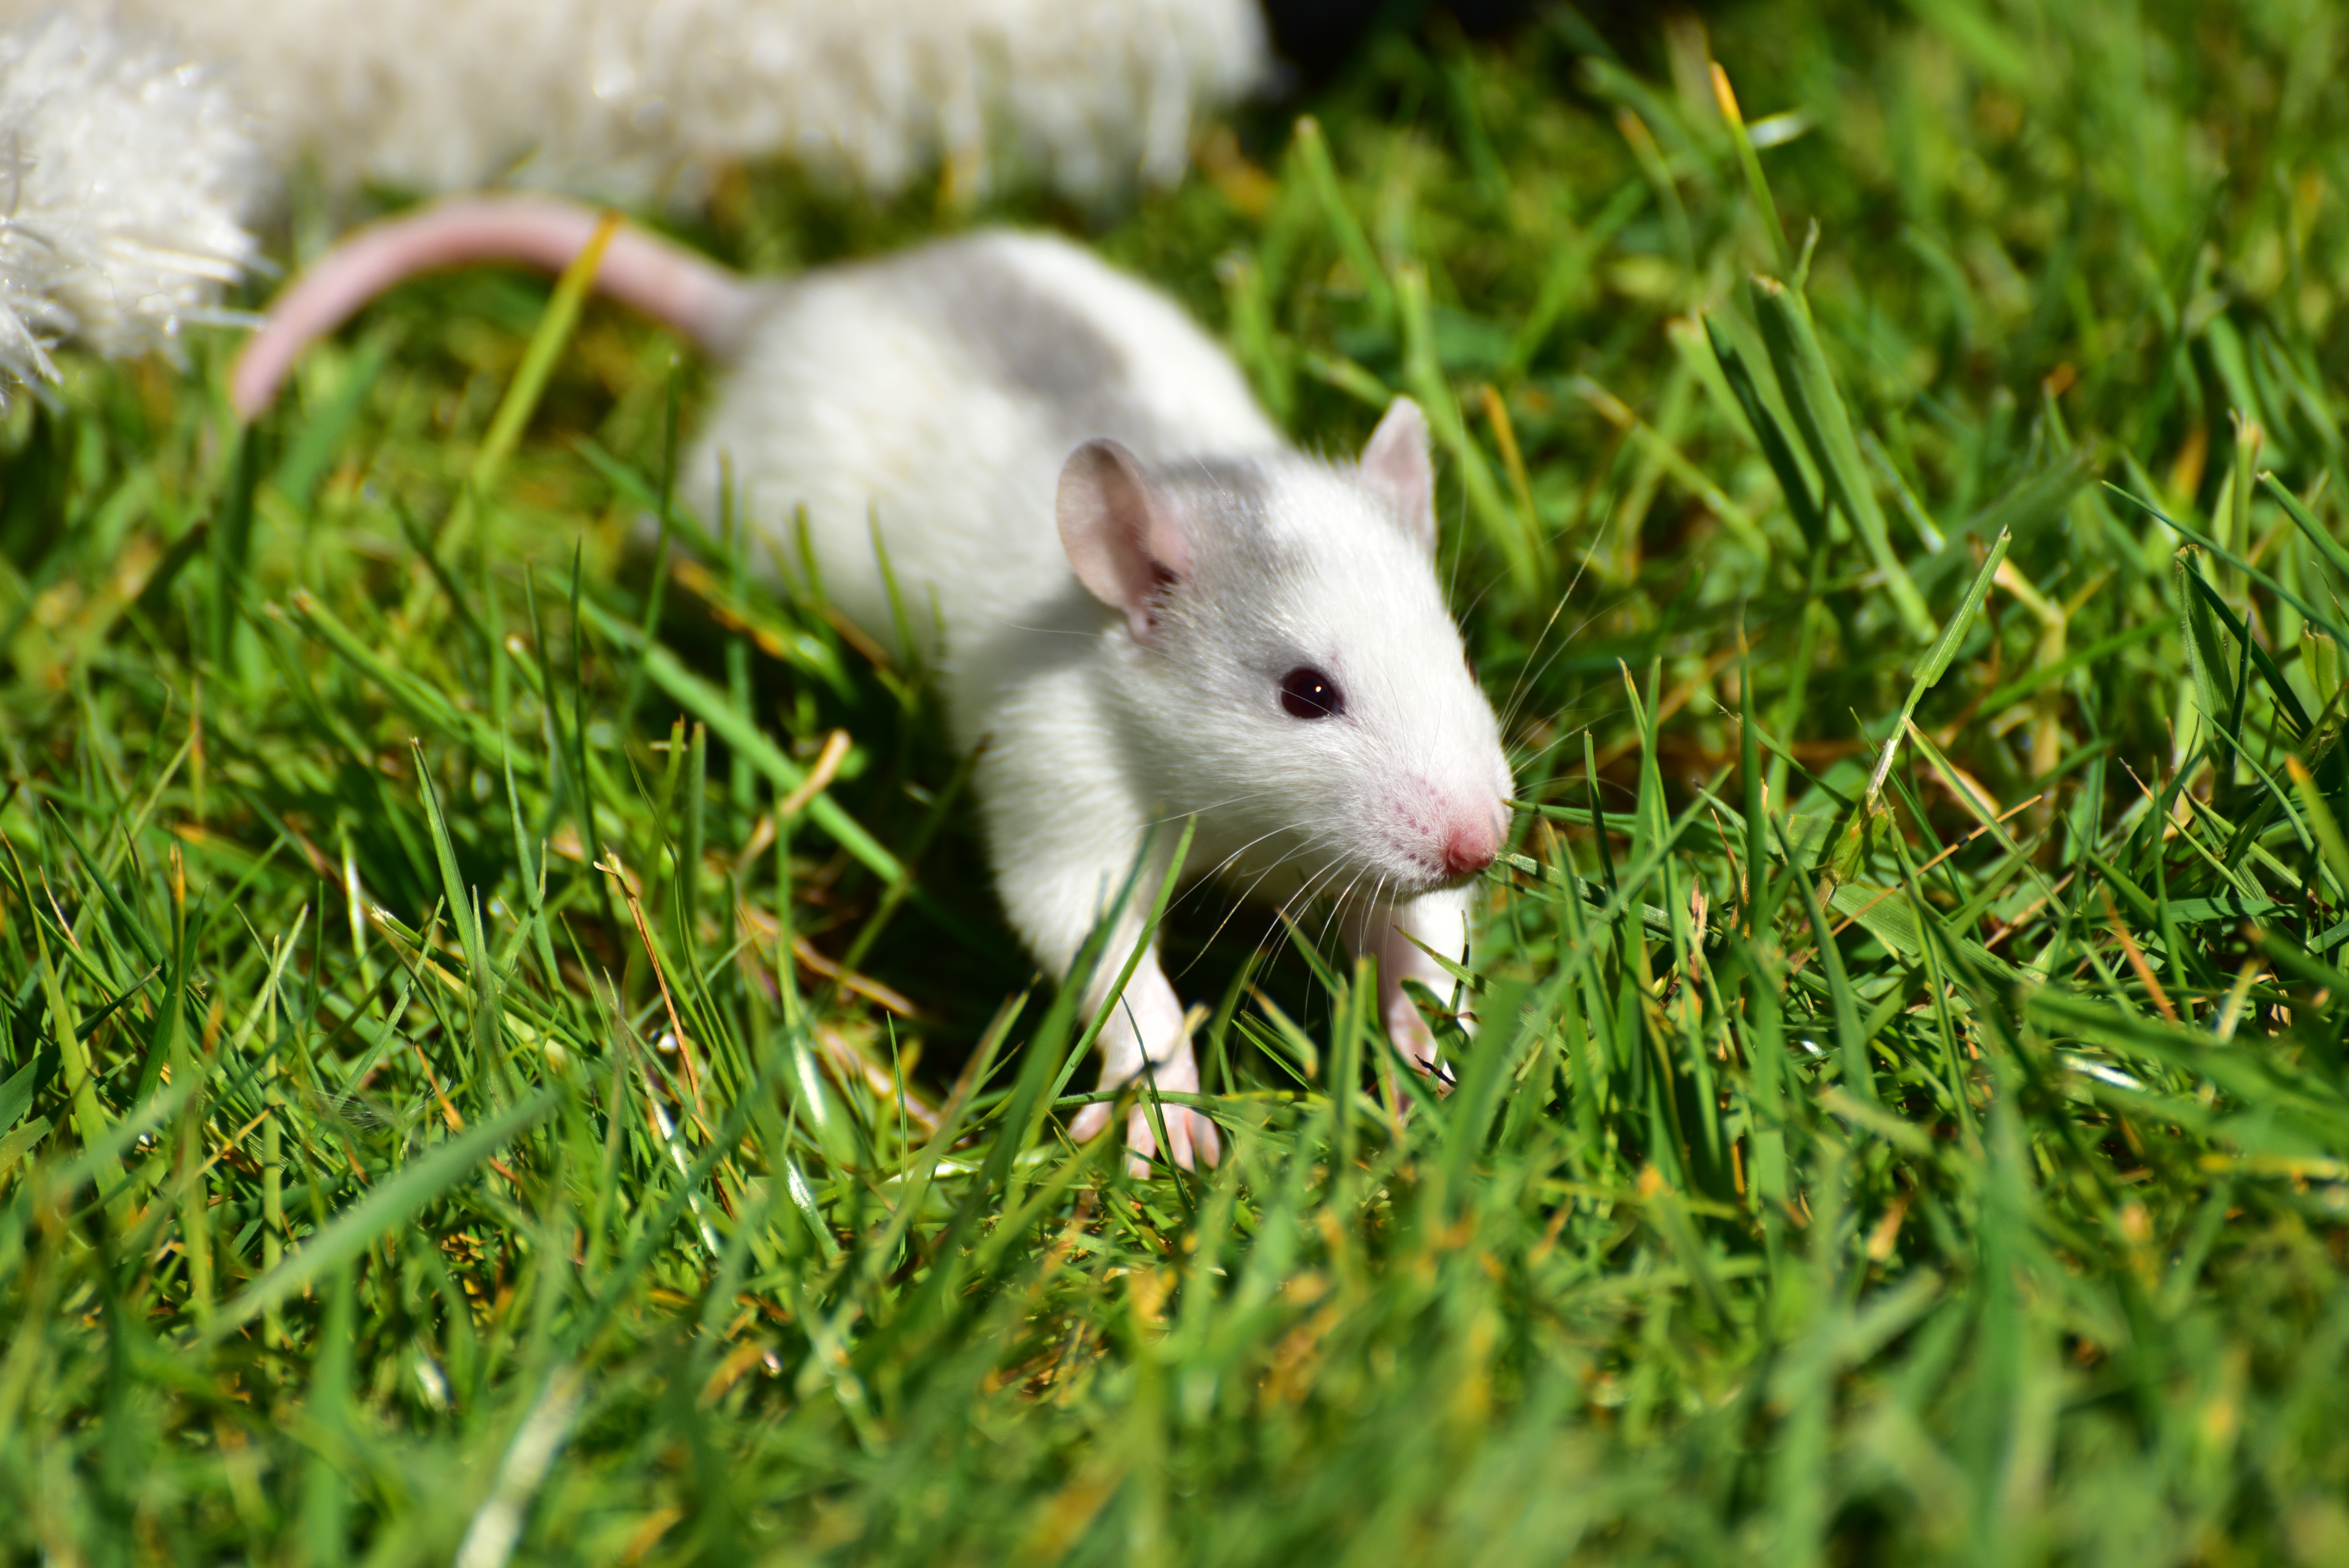
grass, sweet, mouse, cute, pet, fur, green, small, mammal, close, rodent, baby, fauna, rat, whiskers, vertebrate, nager, pest, young animal, baby rats, needy, grey white, muroidea, muridae